Omar Ramsden

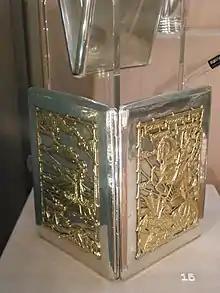
Cigarette Case on display at the Victoria and Albert Museum

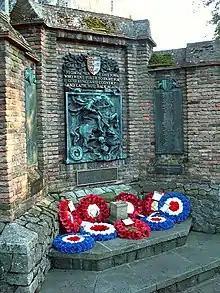
The War Memorial at Sandwich, Kent features a bronze of St George and the dragon, designed by Ramsden

Omar Ramsden (1873–1939) was an English silversmith. He was one of England's leading designers and makers of silverware. He lived on Fir Street in Walkley, Sheffield, Yorkshire, but spent his entire career working in London.